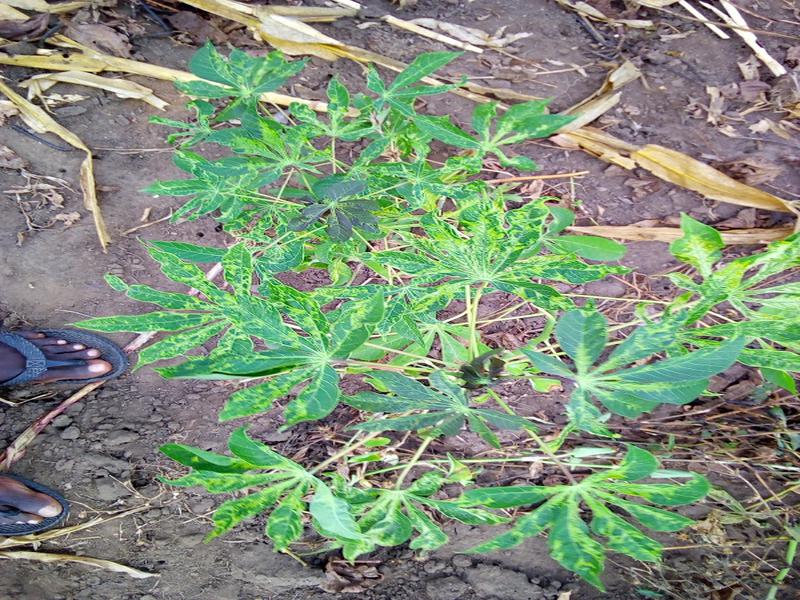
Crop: cassava
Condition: mosaic_disease